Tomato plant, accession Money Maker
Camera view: tilt-top (135 deg); turntable rotation: 120 degrees
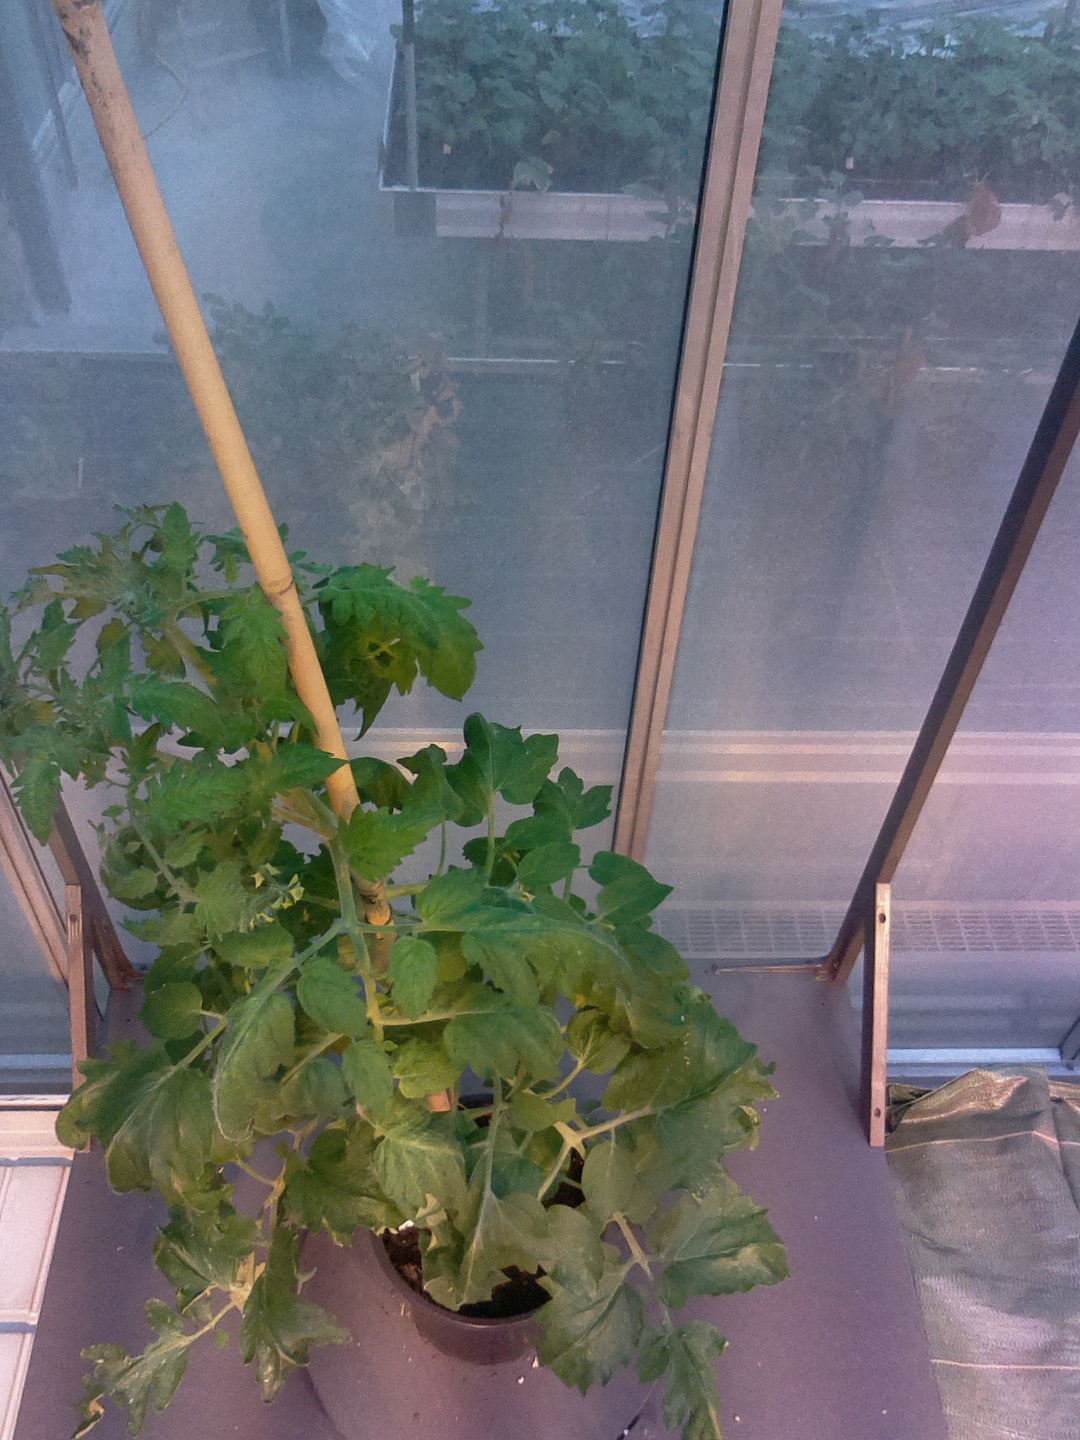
BBCH growth stage 65: Full flowering, 50%-60% of flowers open, first petals falling